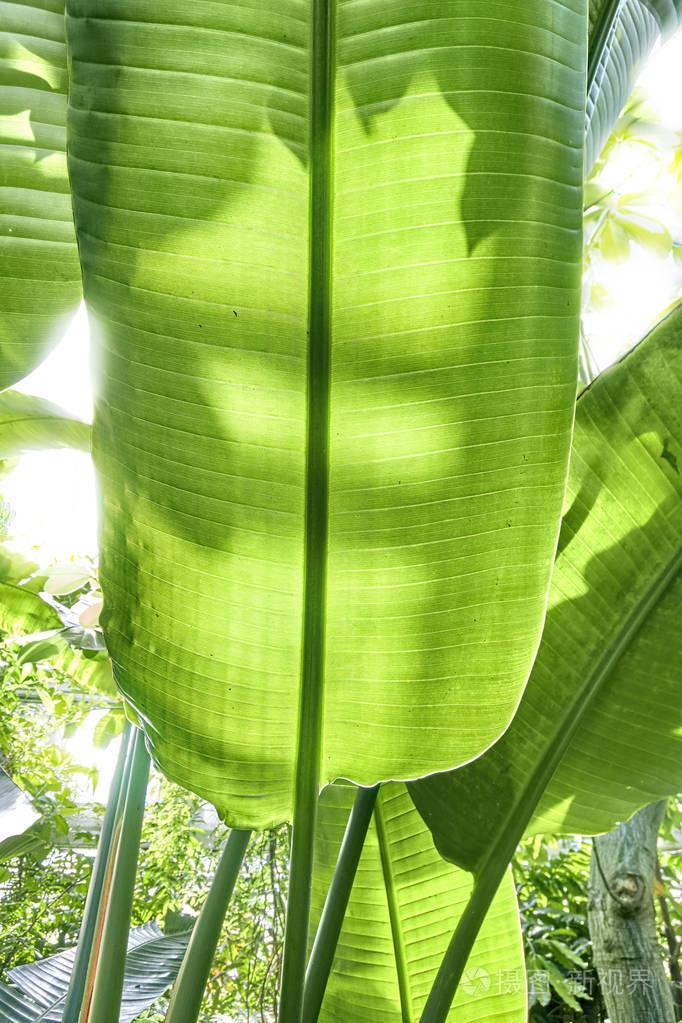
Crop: unknown
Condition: banana